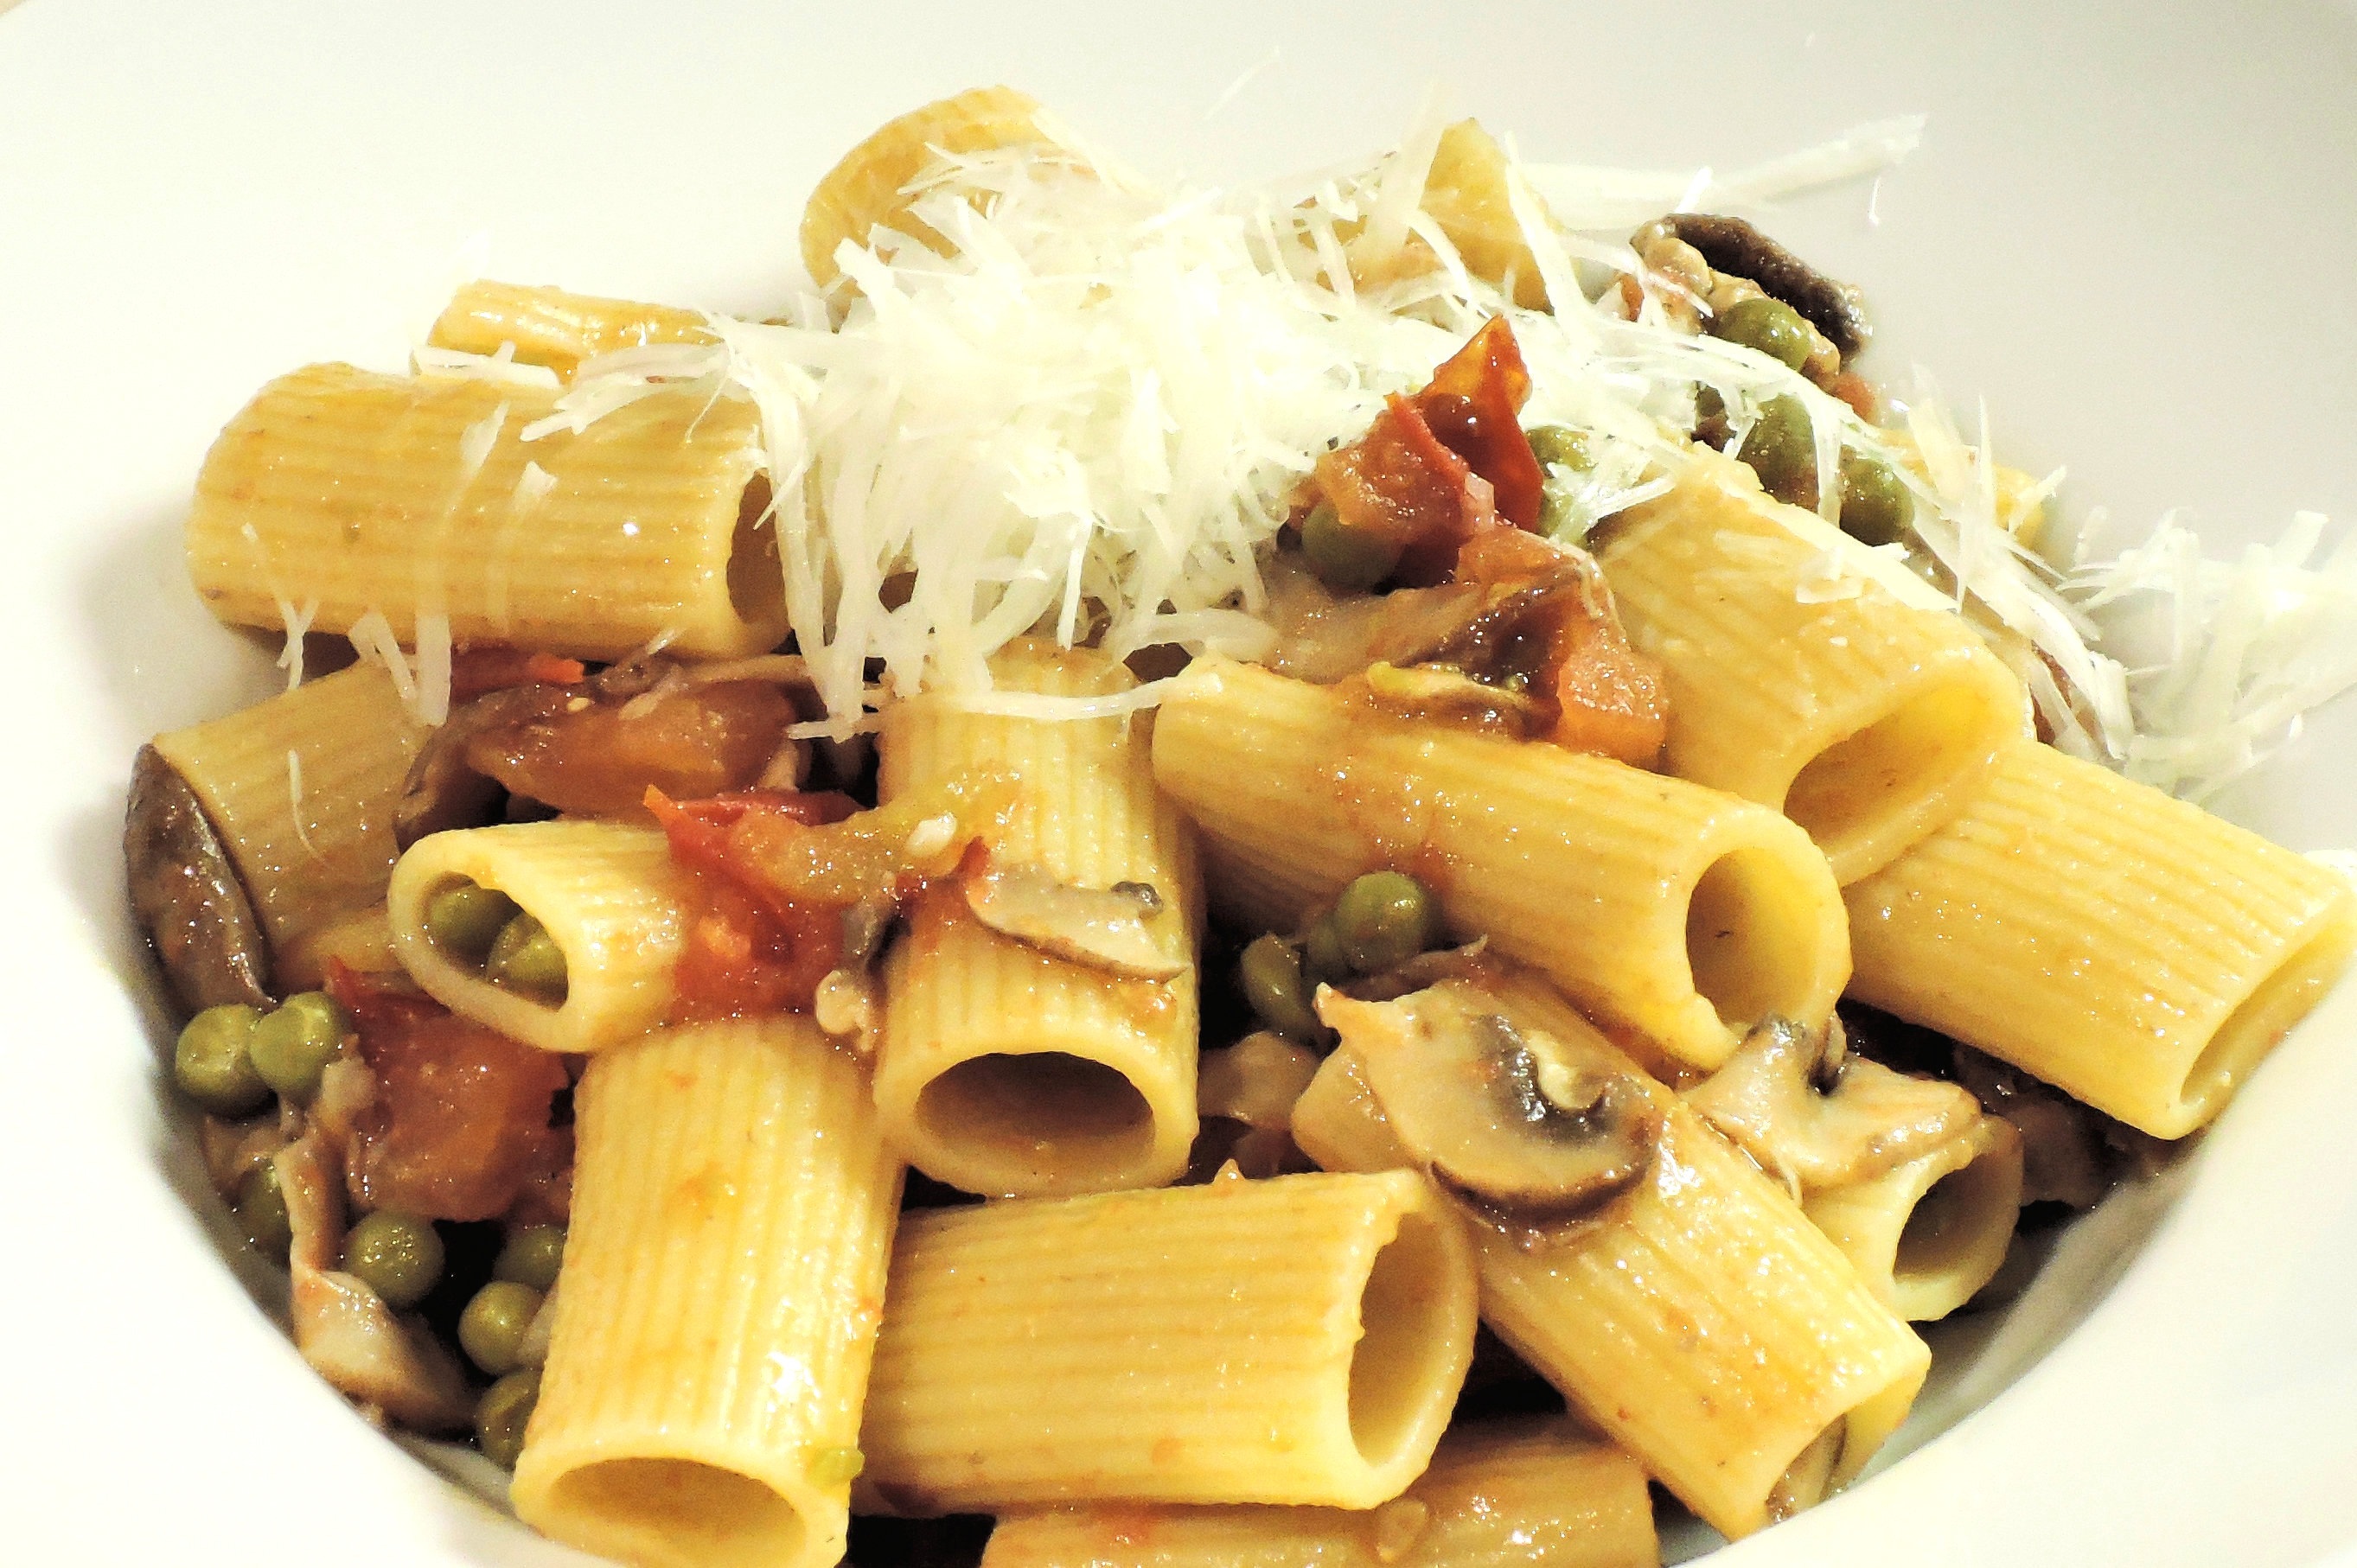
dish, food, produce, cuisine, pasta, cheese, fusilli, mushrooms, tomatoes, penne, spaghetti, vegetarian food, peas, italian food, carbonara, fettuccine, rigatoni pasta, european food, pappardelle